Fergus McNeill

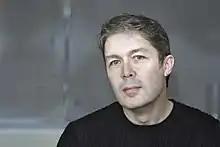
Fergus McNeill in 2017

Fergus McNeill (born in 1969) is a Scottish author and interactive entertainment developer. He has designed and created games since the early 1980s, working with companies such as CRL, Silversoft, Macmillan Group, Activision, SCi Eidos and EA. He was a founder member of TIGA and is a member of the Crime Writers' Association and BAFTA. He is the author of a series of contemporary crime thrillers published by Hodder & Stoughton.